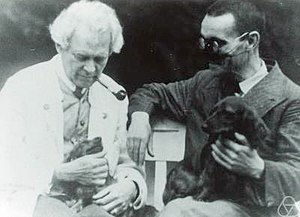
Gaston Julia
Gaston Maurice Julia var en fransk matematiker.